2000 Brazilian Grand Prix

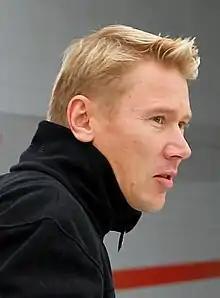
Mika Häkkinen "(pictured in 2006)" took the 23rd pole position of his career as a result of recording the fastest lap in qualifying.

The weather remained hot and dry for Saturday's two practice sessions. Different ride height setups were tested on teams' cars, resulting in a noticeable difference in performance. They also selected the tyre compounds for the rest of the weekend. Coulthard led the third practice session with a lap of 1:15.035, followed by his teammate Häkkinen, Ferrari teammates Michael Schumacher and Barrichello, Frentzen, Fisichella, Trulli, Irvine, Minardi's Marc Gené and Alesi. During the session, Michael Schumacher's team spent an hour and ten minutes changing a problematic engine. Gastón Mazzacane's Minardi had an oil leak, limiting him to five timed laps and preventing him from participating in the final practice session later that day.